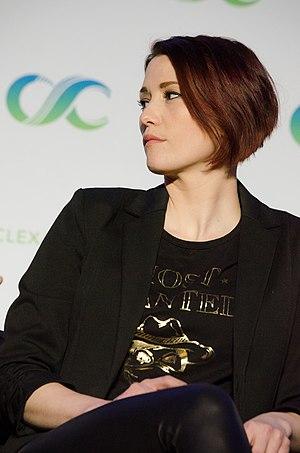
Chyler Leigh-West Potts, née le 10 avril 1982 à Charlotte, en Caroline du Nord, est une actrice, chanteuse et mannequin américaine.
Crisis On Infinite Earths est le nom du sixième crossover annuel de l'Arrowverse, en cinq épisodes, comprenant successivement un épisode de Supergirl, Batwoman, Flash, Arrow et Legends of Tomorrow. Sa première diffusion s'est faite sur trois jours, entre le 8 et le 10 décembre 2019 puis le 14 janvier 2020 sur The CW. Il est librement adapté de l'arc des comics du même nom.